Zoot Woman

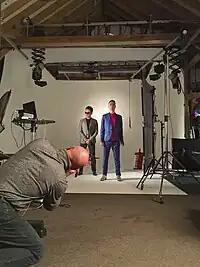
Zoot Woman at a promotional photo session in 2017

In 2016 Zoot Woman started a social media campaign uploading short segments of 'songs in the making' that would eventually become the album Absence. Titles include ‘Haunt Me’, ‘Ordinary Face’ and ‘I Said It Again’. Absence is the band’s fifth album, and would appear to be the first to feature any collaborative songs. Kylie Minogue will feature on the track 'Still Feels Like The First Time'. The album release date listed on Zoot Woman Instagram and in the media: June 16, 2017. Released on ZWR worldwide under licence to Snowhite Records, who are based in Berlin, Germany.